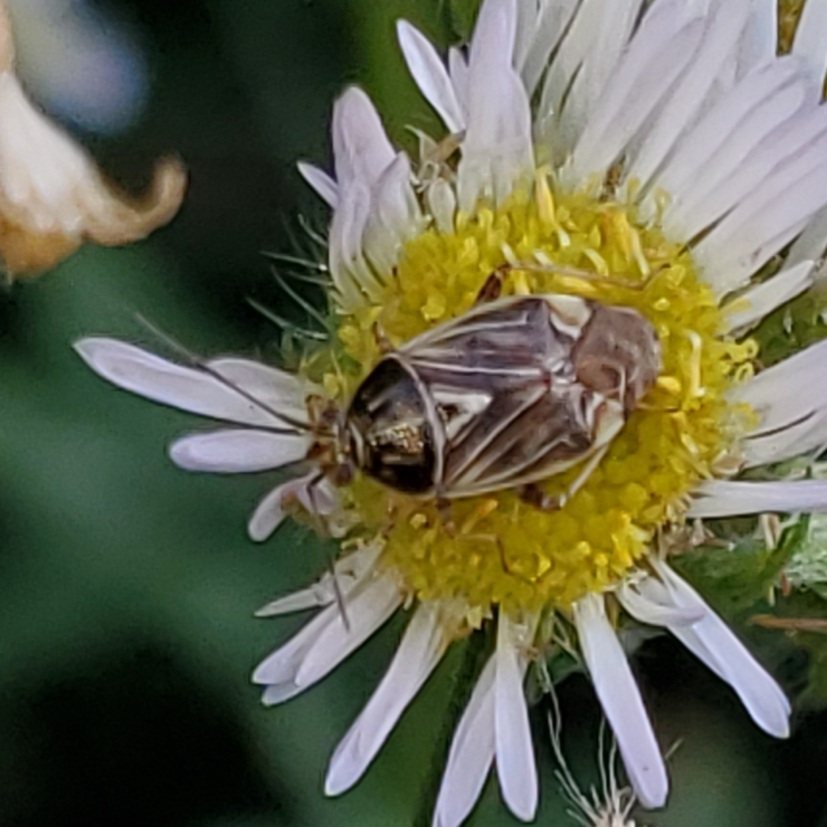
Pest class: lygus_bug